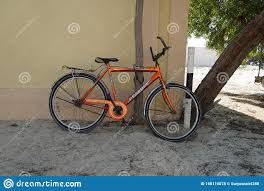
Vehicle type: Motorcycles